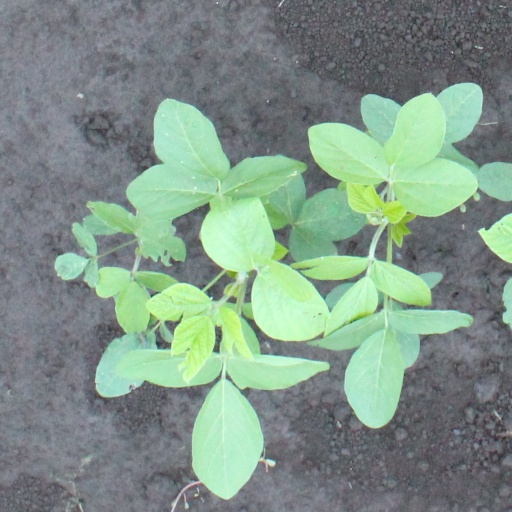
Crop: soybean